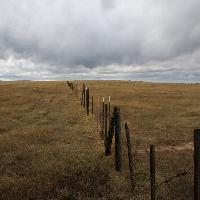
Weather: cloudy or overcast